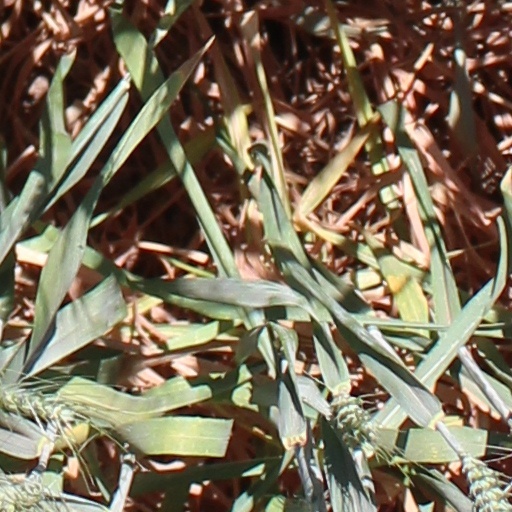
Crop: wheat